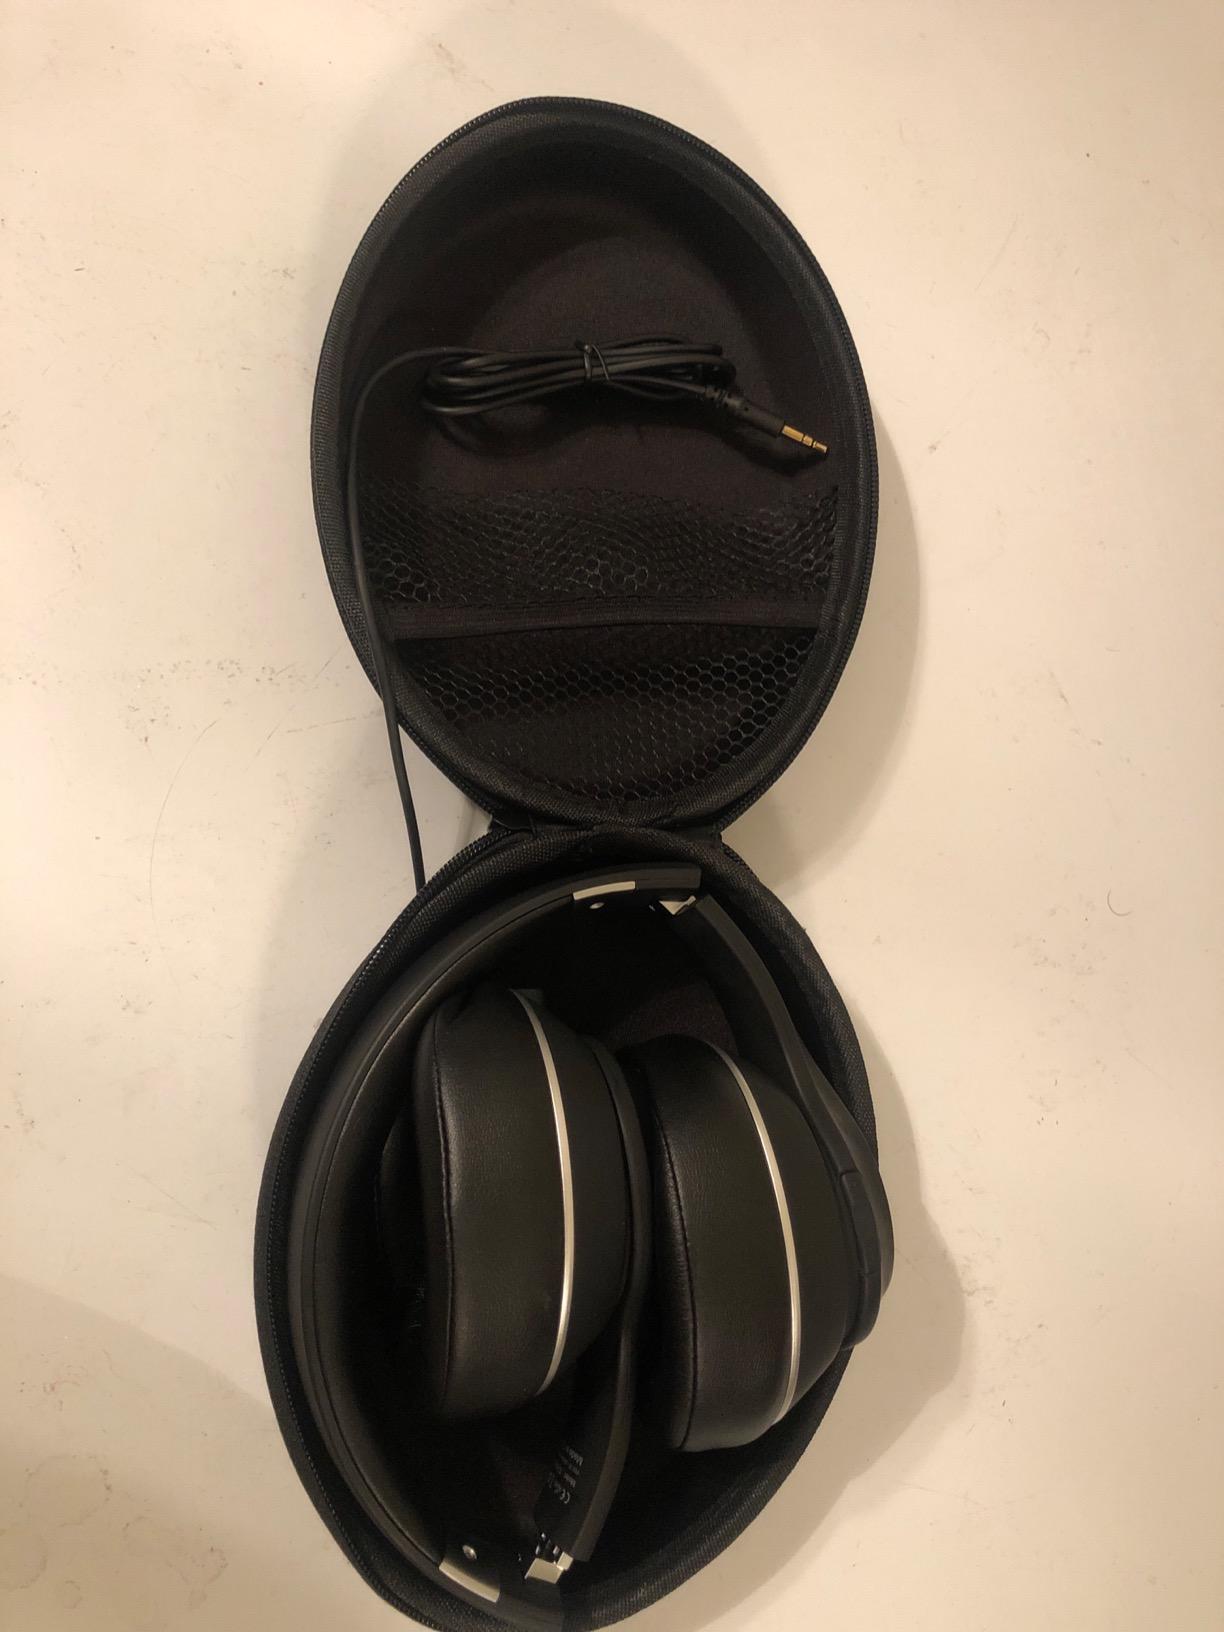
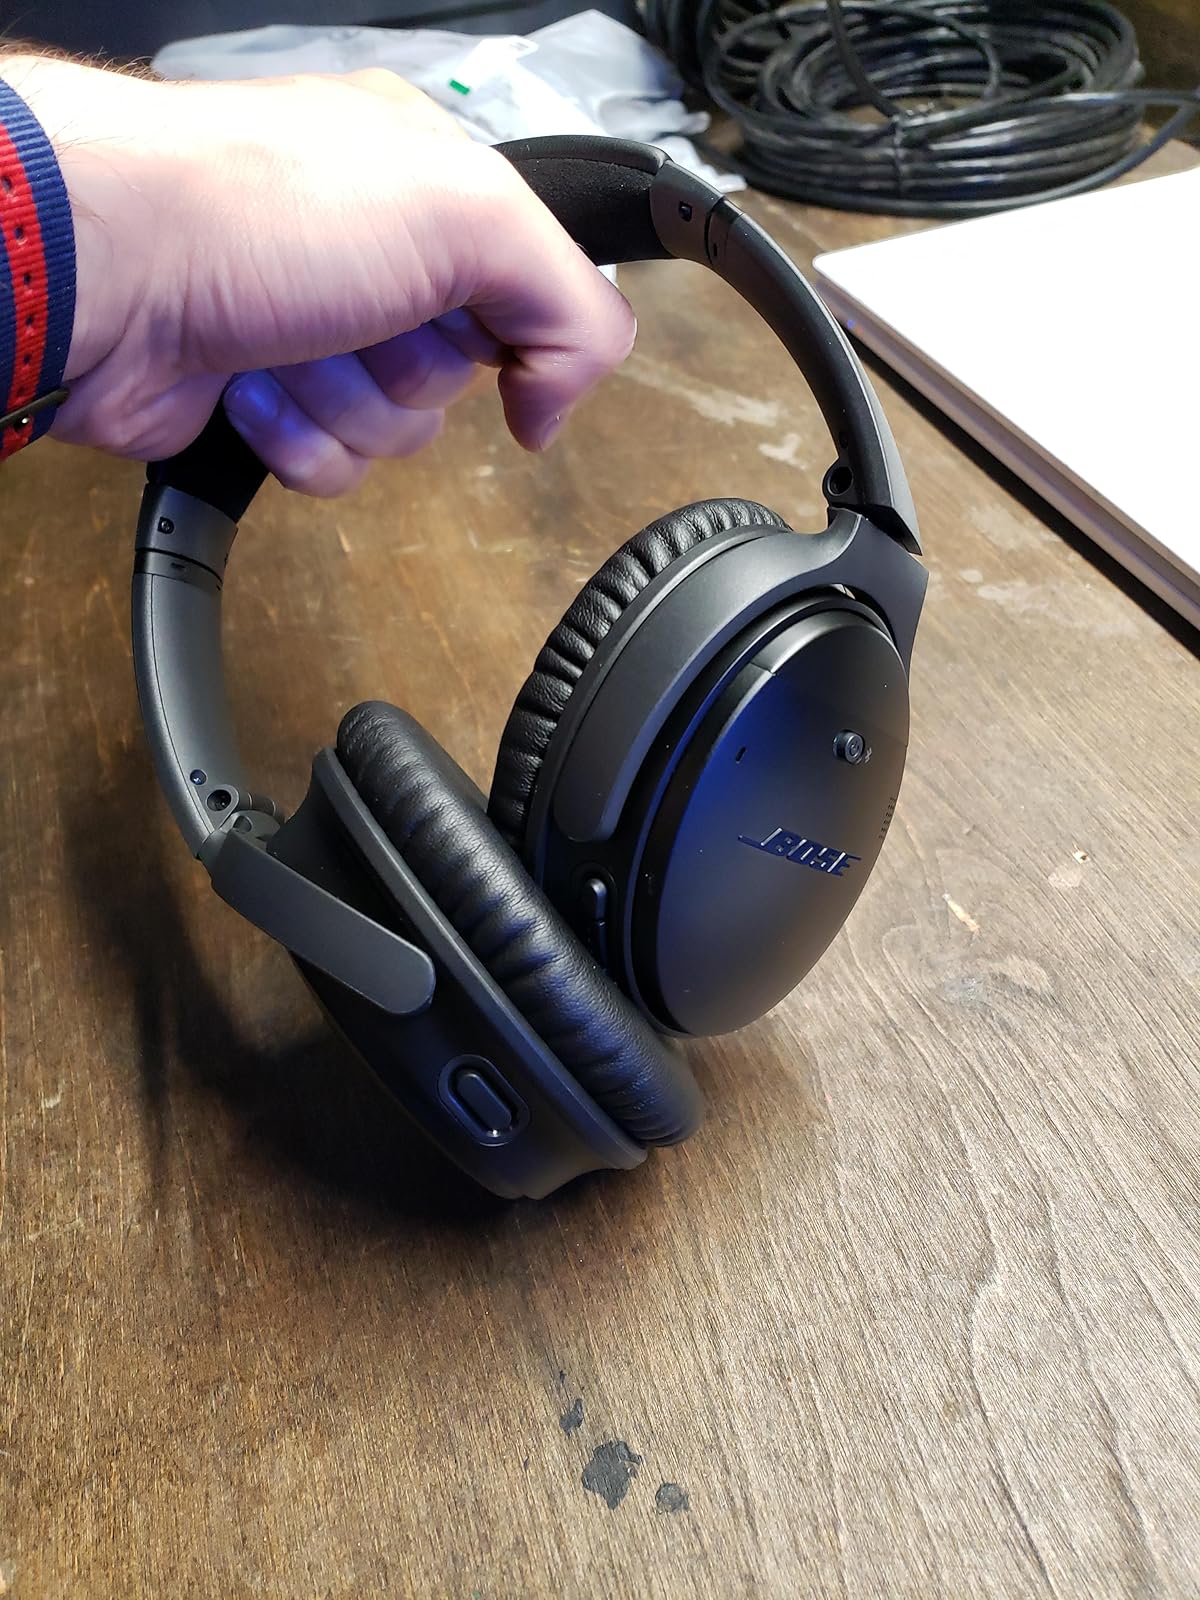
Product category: headphones
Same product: no